Sanggau Regency

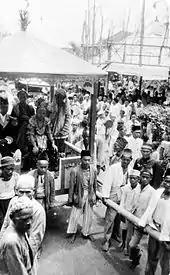
Marriage ceremony of Sanggau noble, presumably before 1943

In 1942, Japan occupied the Dutch East Indies. During that time, the reigning sultan of Sanggau was Sultan Muhammad Arif Pakunegara. His reign only lasted for a year; he was killed by Japanese forces and replaced by pro-Japanese Sultan Marhabah Saleh. Marhabah Saleh was succeeded by Gusti Ali Akbar. The region also underwent conflict between natives and Japanese forces over forced labour, known as the Dayak Desa War. The town Meliau in Sanggau was captured briefly by Dayaks and revolting labourers but the Japanese recaptured it on 31 August 1945.